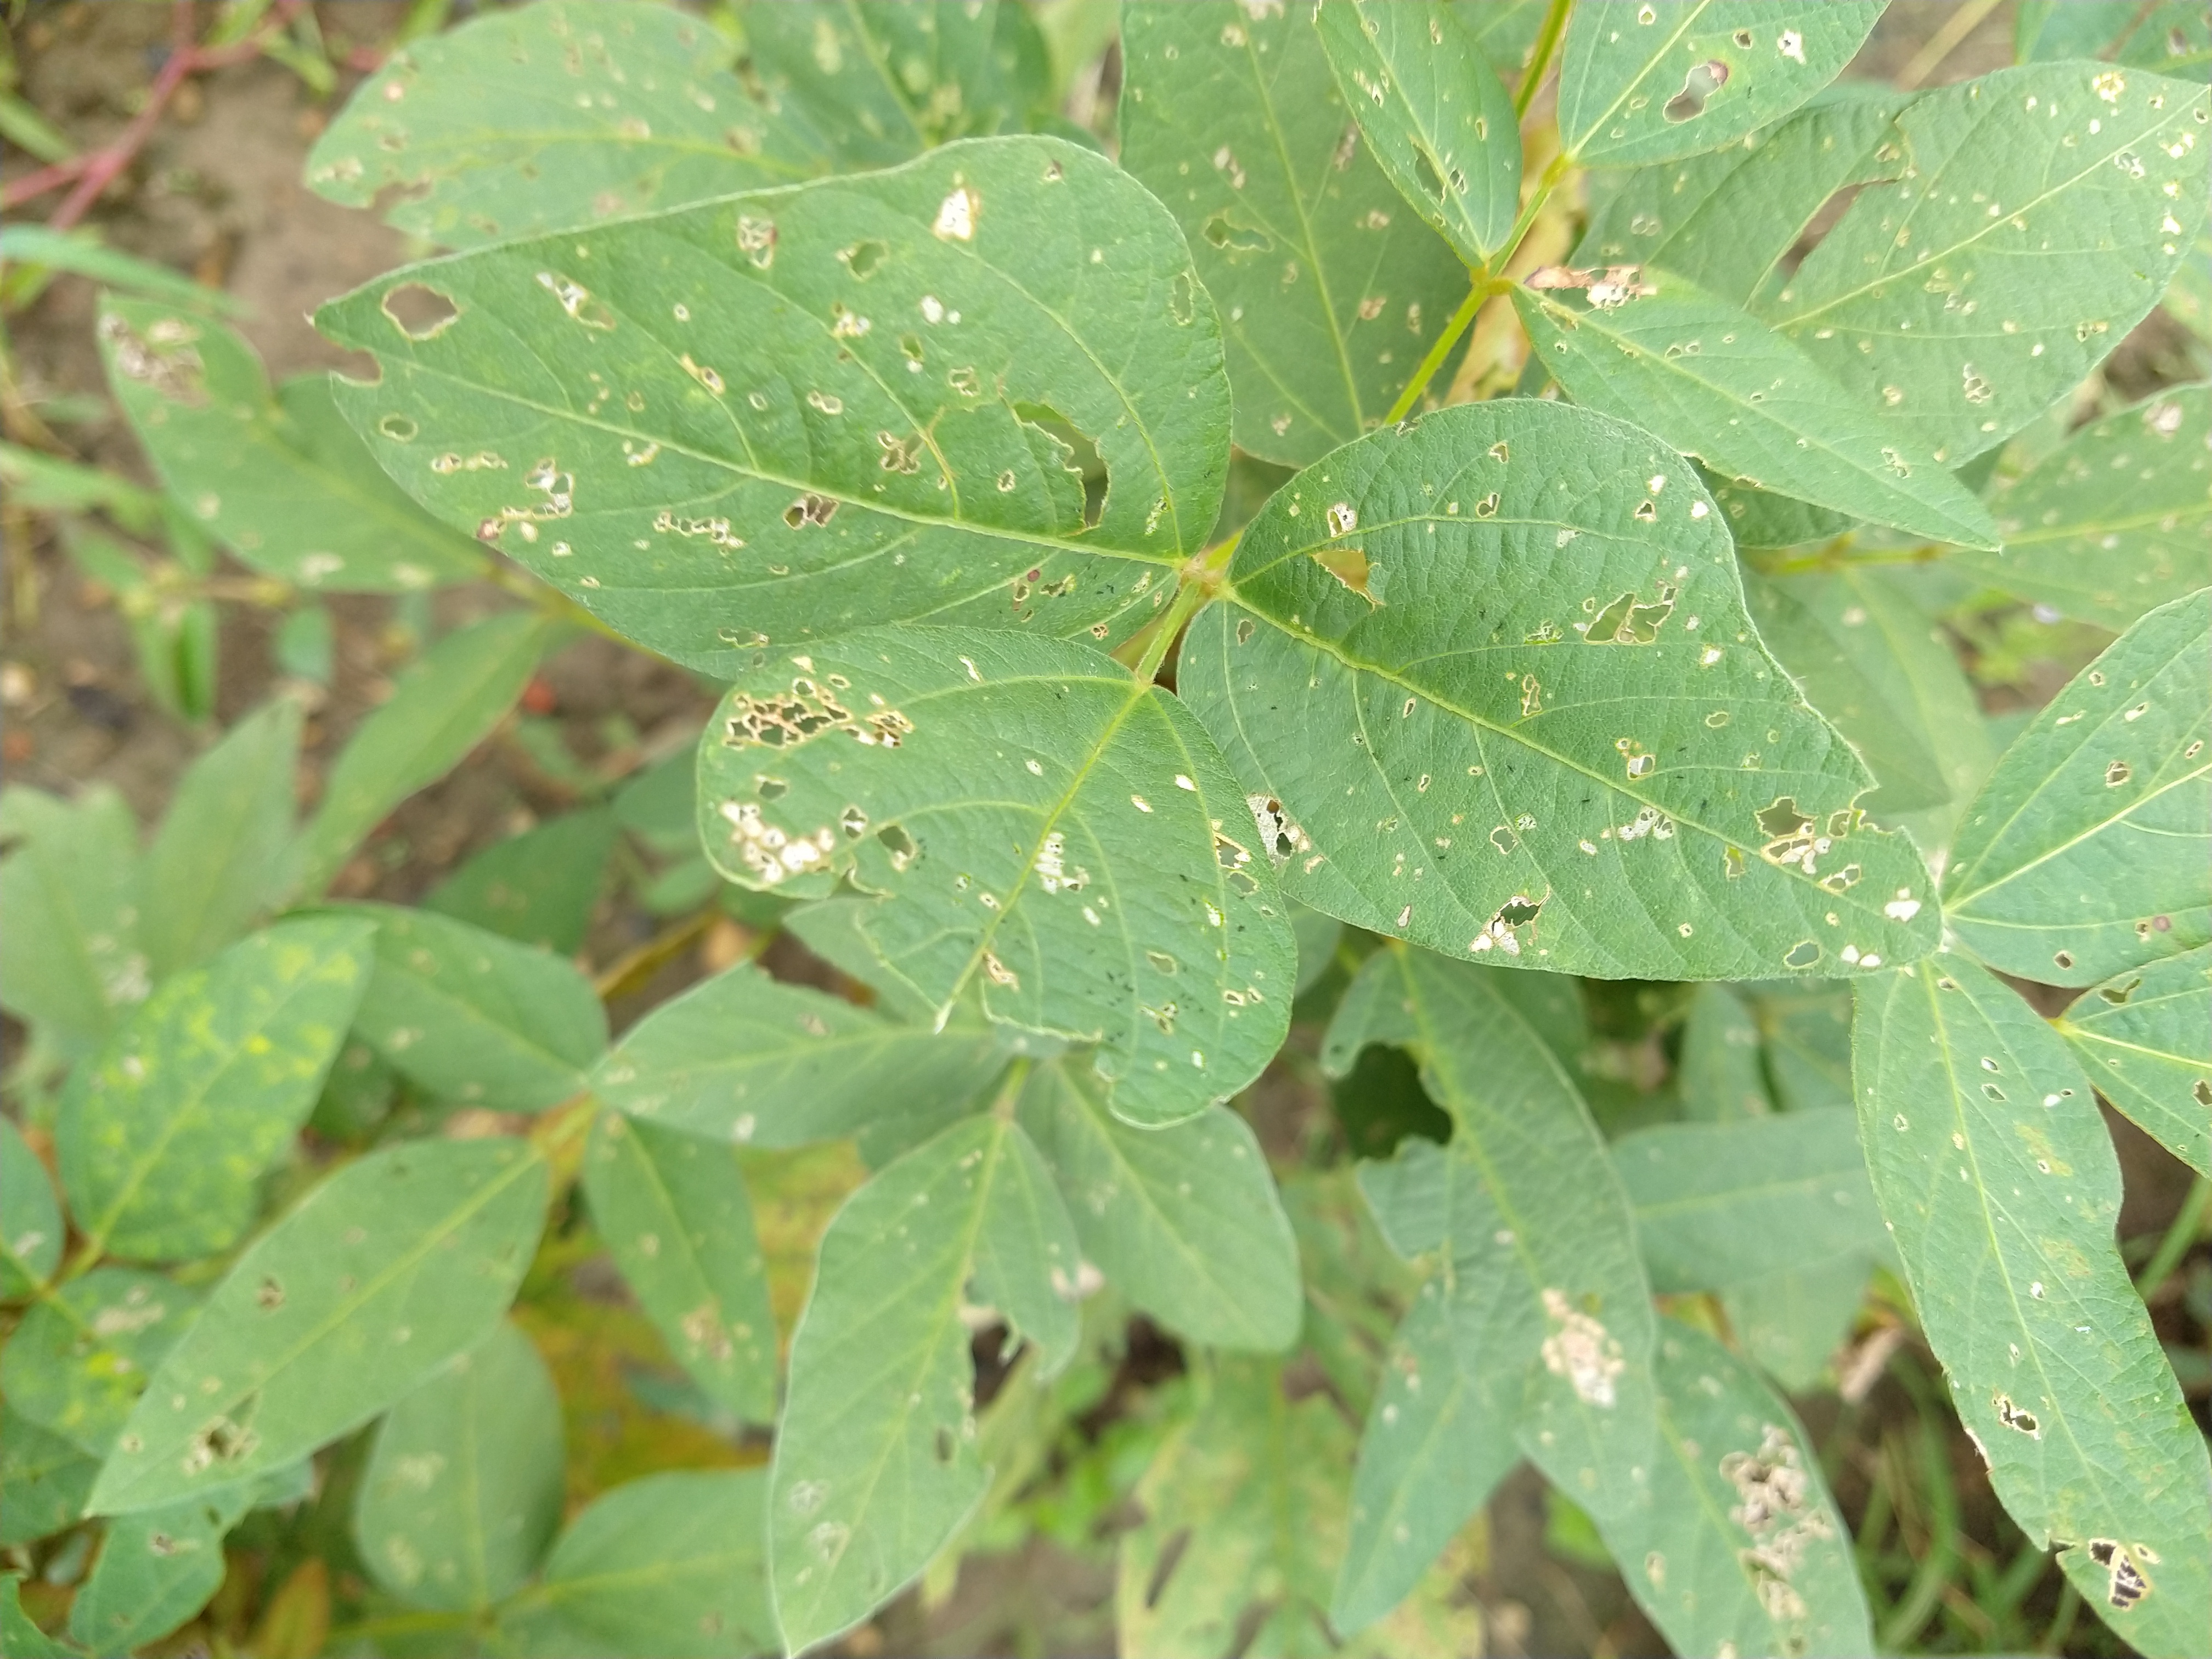
Label: Disease